The King's Surrender

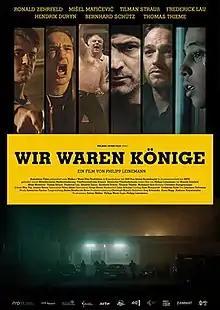
Film poster

The King's Surrender is a 2014 German thriller film directed by Philipp Leinemann.